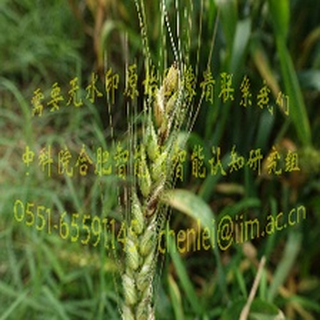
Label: wheat_fusarium_head_blight